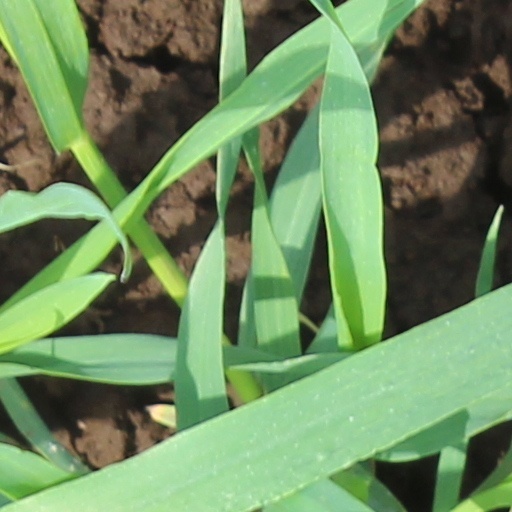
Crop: wheat